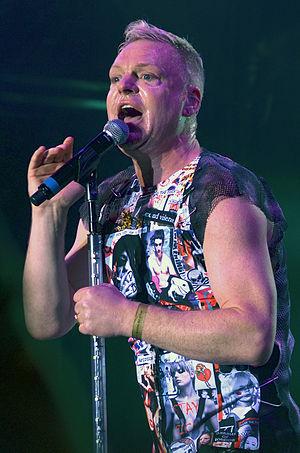
Andy Bell, diminutif de son nom complet Andrew Ivan Bell, est un auteur-compositeur-interprète britannique né le 25 avril 1964 à Peterborough dans le Cambridgeshire. Il est surtout connu depuis 1985 pour être le chanteur et le parolier du groupe Erasure au sein duquel il enregistrera 17 albums, contribuant également à la composition des mélodies. Depuis 2005, tout en continuant à enregistrer et à chanter en tant qu'Erasure, il mène en parallèle une carrière solo en sortant six albums sous son nom.